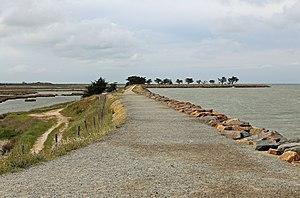
Île de Noirmoutier (département de la Vendée, France)
La réserve naturelle régionale du polder de Sébastopol est une réserve naturelle régionale située en Pays de la Loire. Classée en 2008, elle occupe une surface de 133 hectares et protège une vaste zone de polder à l'est de l'île de Noirmoutier. En 2017, « l'ensemble paysager formé par le passage du Gois, l'île de la Crosnière et le polder de Sébastopol » est classé site d'intérêt national et patrimonial, cette reconnaissance étant une première étape vers l'objectif du classement mondial à l'Unesco.